Rolling (metalworking)

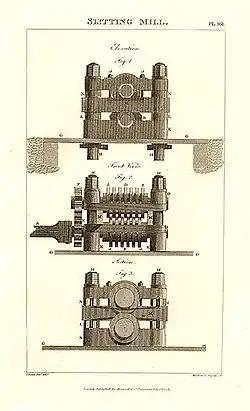
Slitting mill, 1813

The earliest rolling mills in crude form but the same basic principles were found in Middle East and South Asia as early as 600 BCE. The invention of the rolling mill in Europe may be attributed to Leonardo da Vinci in his drawings. Earliest rolling mills were slitting mills, which were introduced from what is now Belgium to England in 1590. These passed flat bars between rolls to form a plate of iron, which was then passed between grooved rolls (slitters) to produce rods of iron. The first experiments at rolling iron for tinplate took place about 1670. In 1697, Major John Hanbury erected a mill at Pontypool to roll "Pontypool plates" – blackplate. Later this began to be rerolled and tinned to make tinplate. The earlier production of plate iron in Europe had been in forges, not rolling mills.